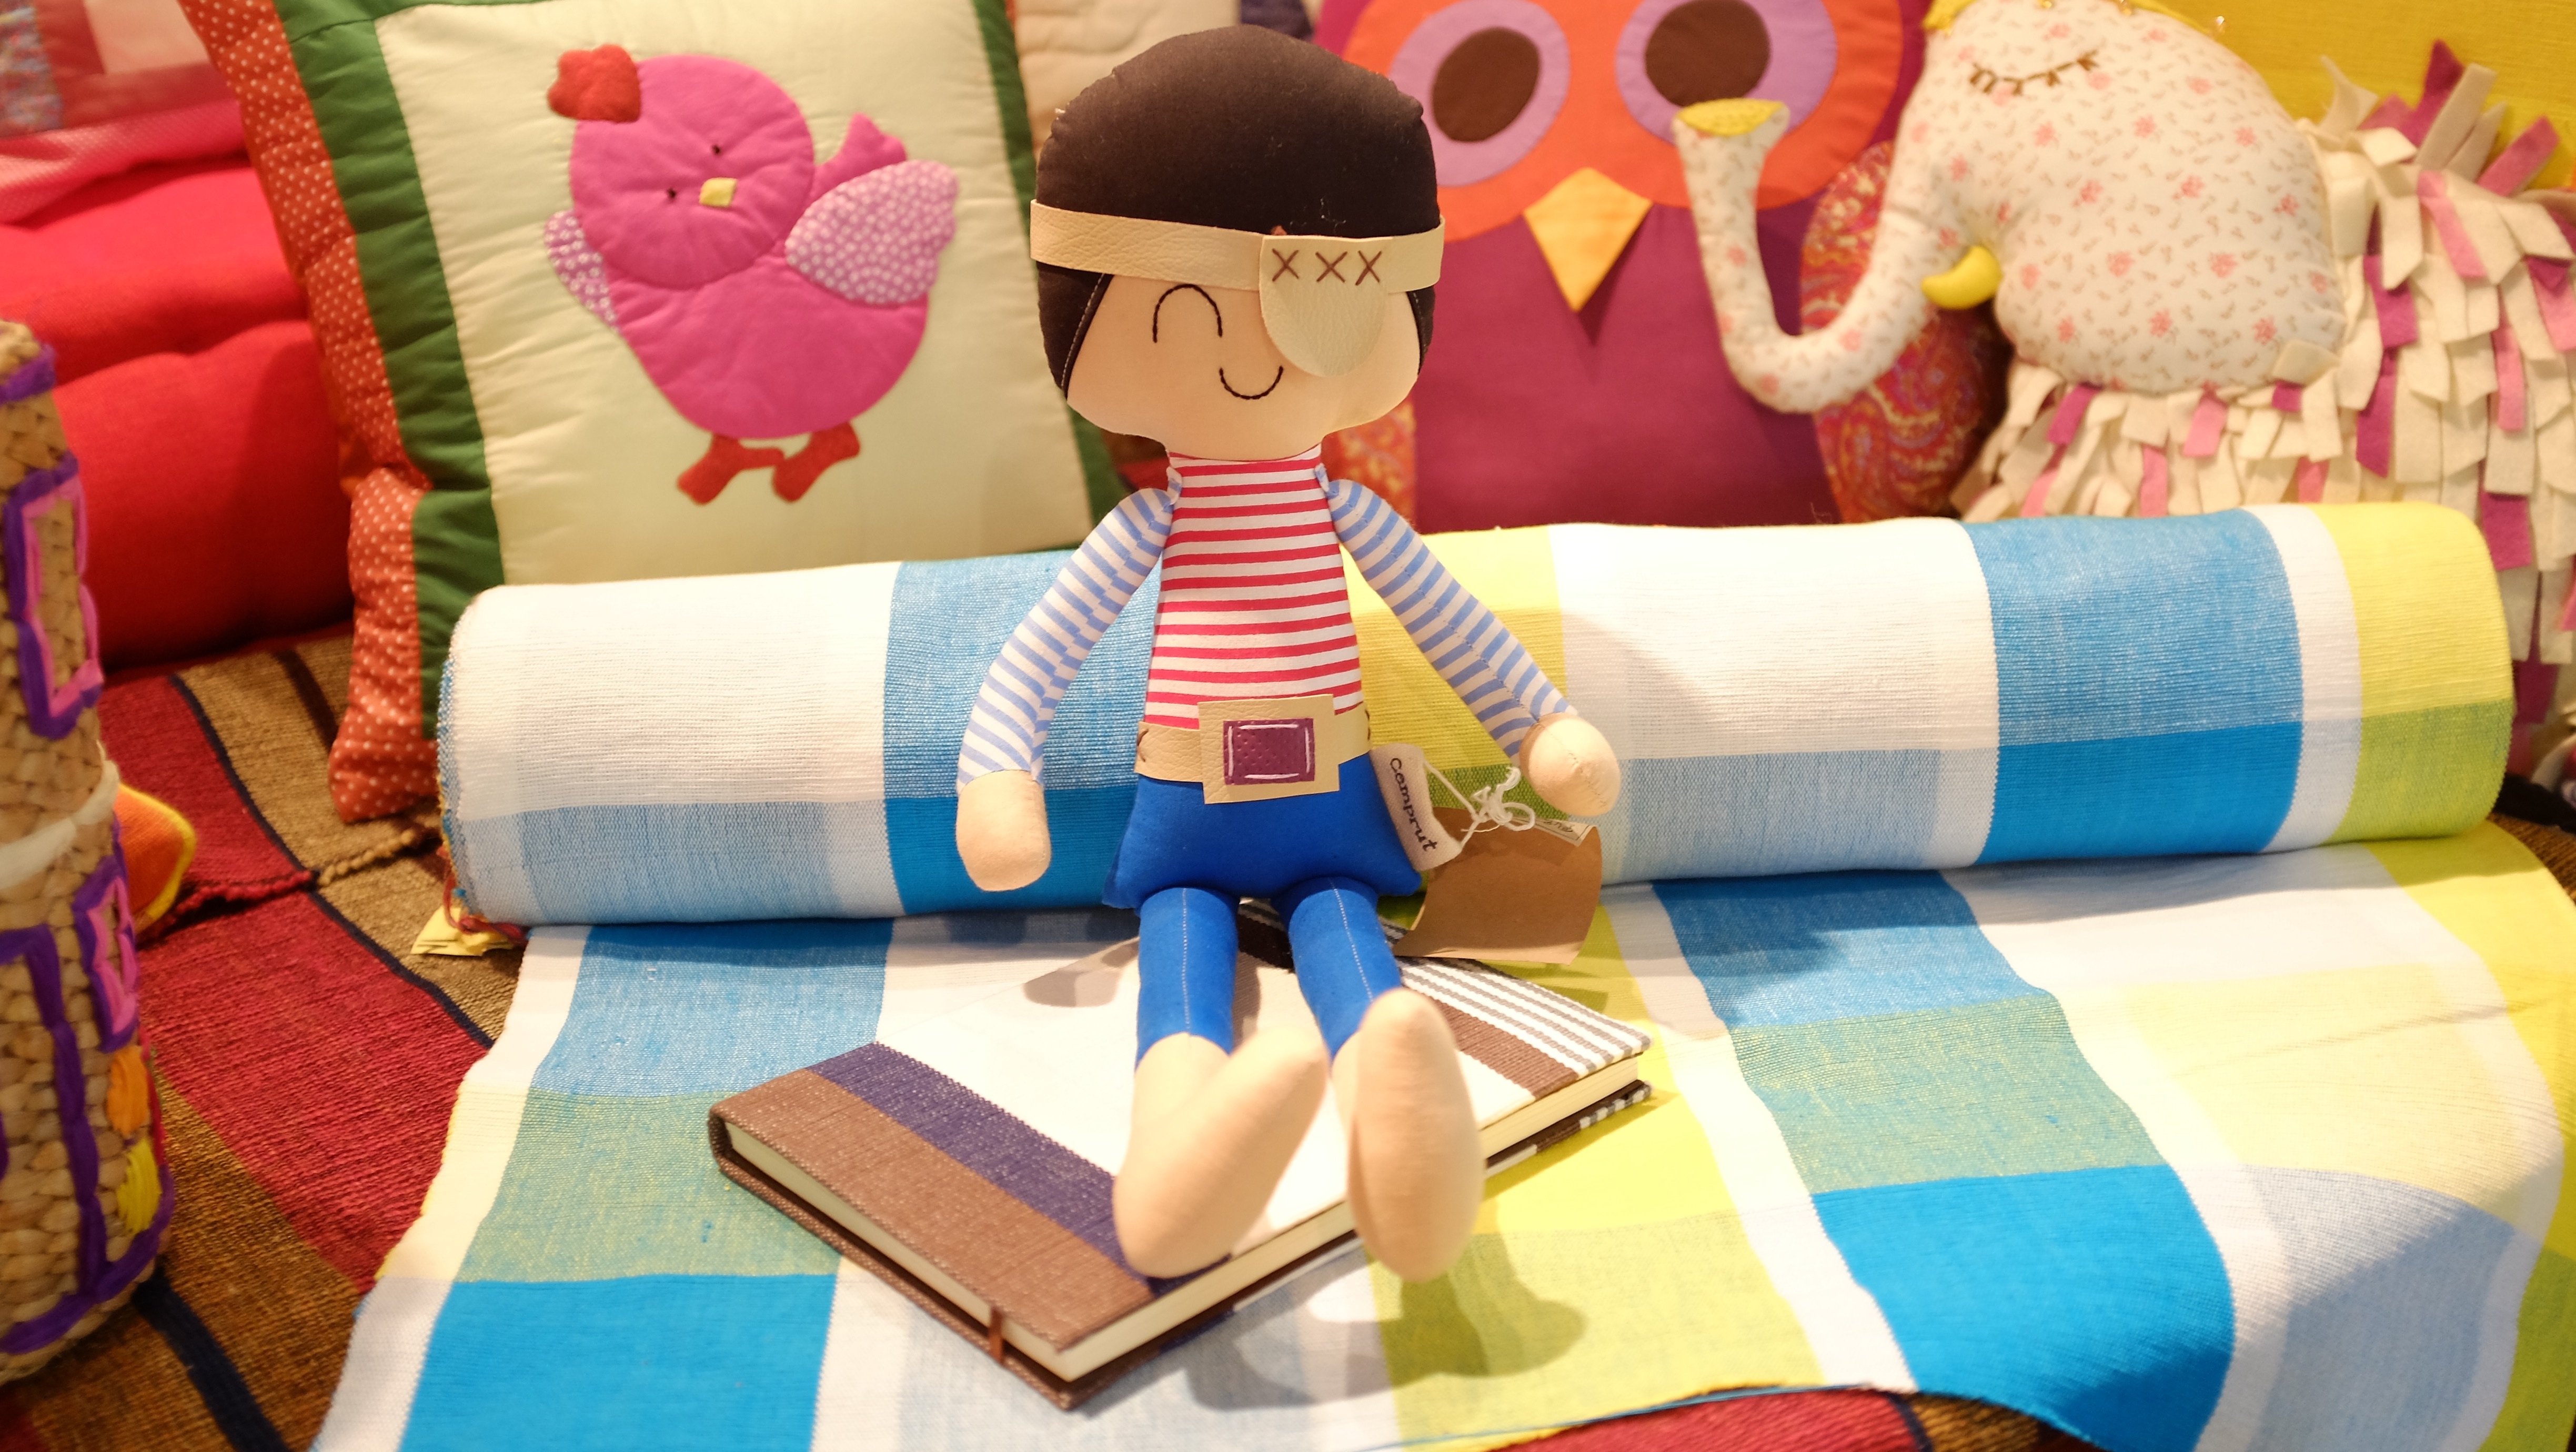
play, color, toy, textile, art, stuffed toy